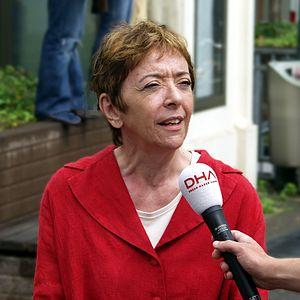
Lale Akgün, est une femme politique allemande d'origine turque. Elle a été élue députée du SPD dans une circonscription uninominale à Cologne en 2002, réélue le 18 septembre 2005.